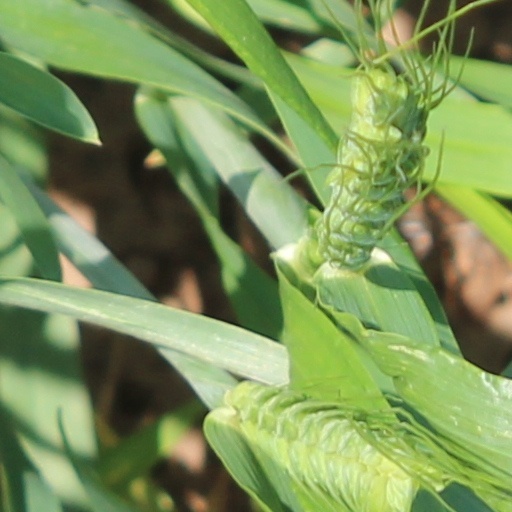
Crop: wheat